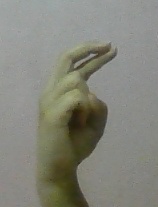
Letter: zay